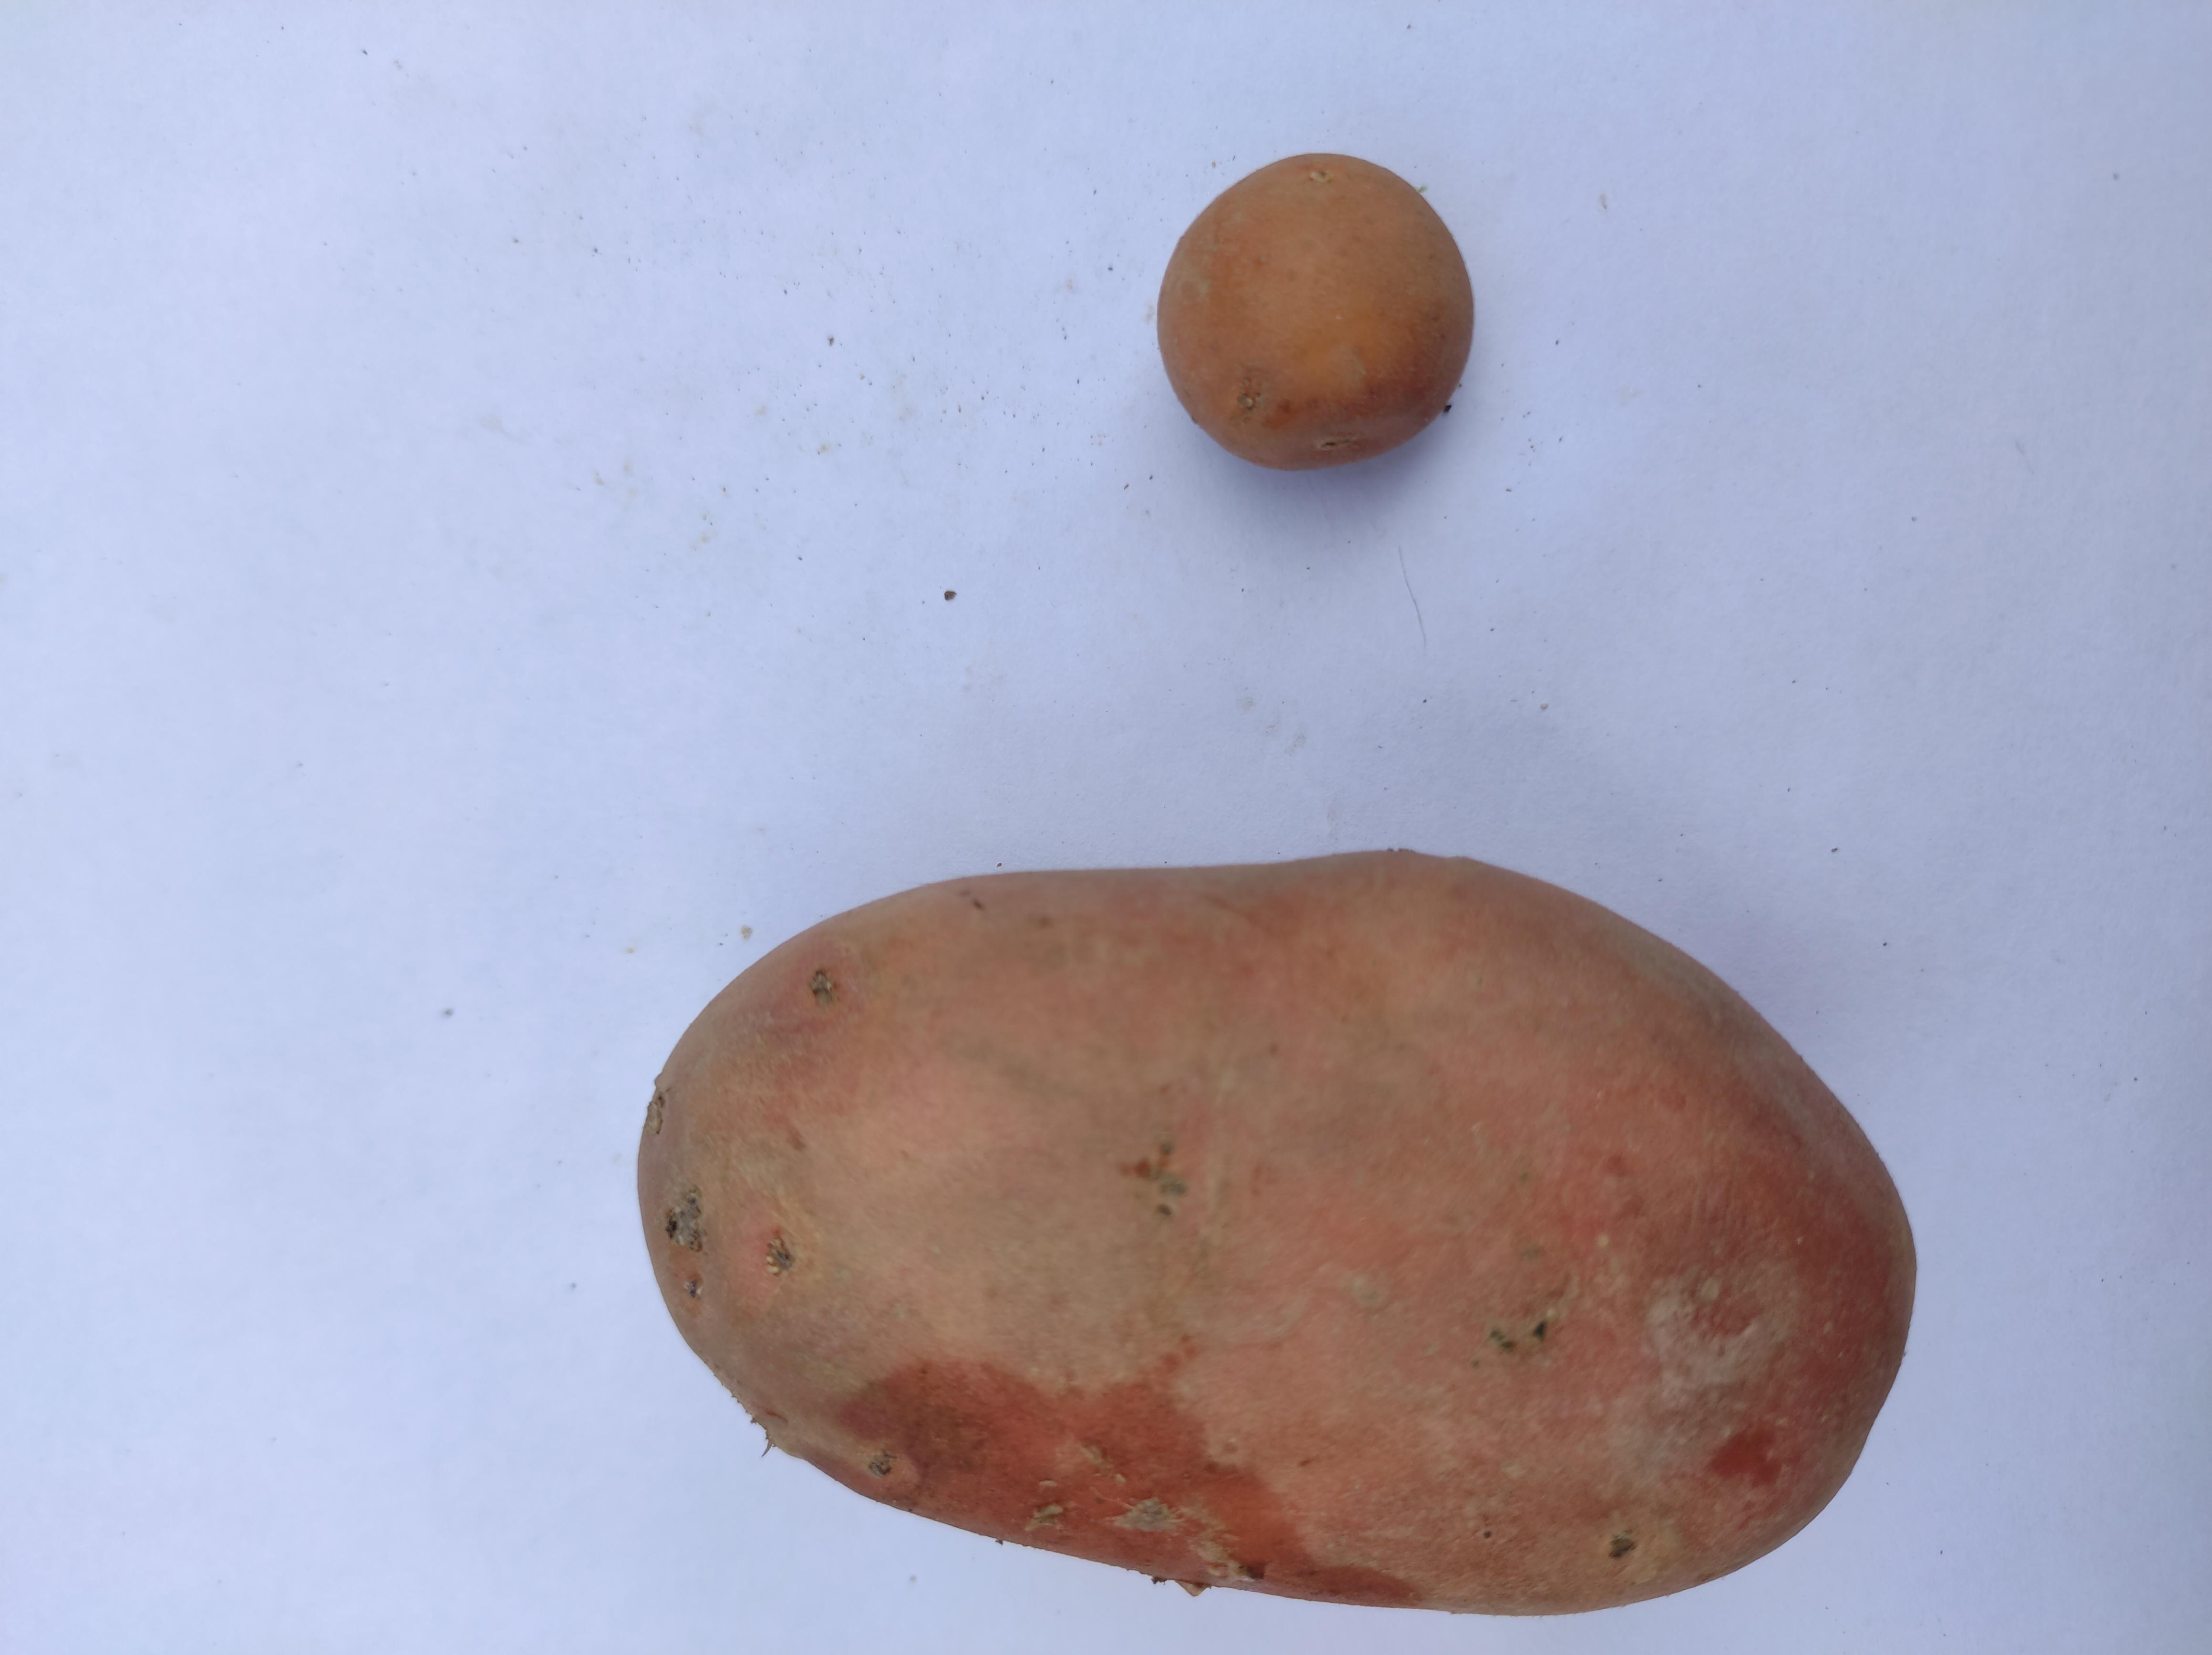
Label: Potato